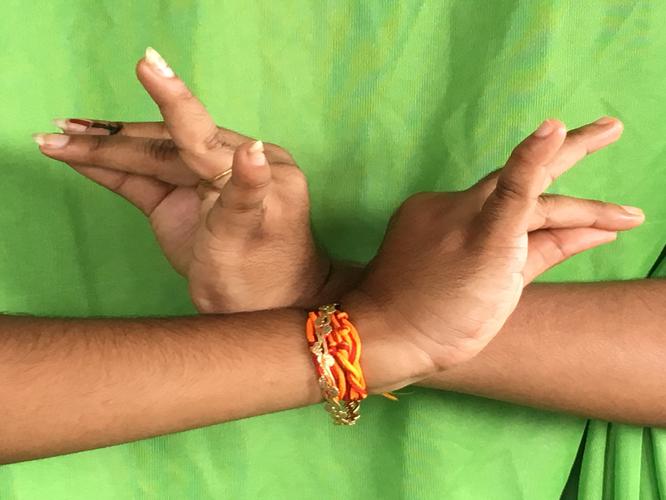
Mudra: Katakavardhana
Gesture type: double_hand